Lyn Lepore

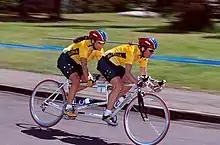
Lepore (left) with Lynette Nixon during the 2000 Summer Paralympics Women's Tandem Open road race

In 1994, Lepore competed at the IPC World Cycling Championships in Belgium with her tandem partner Tim Harris and they won the Mixed Individual 3000 m Track Pursuit. She competed at the 1996 Atlanta Games with her partner Paul Lamond but did not win any medals at those games. In 1998, with Paul Lamond she competed at the World Disabled Cycling Championships in Colorado Springs in track and road events but they did not medal.